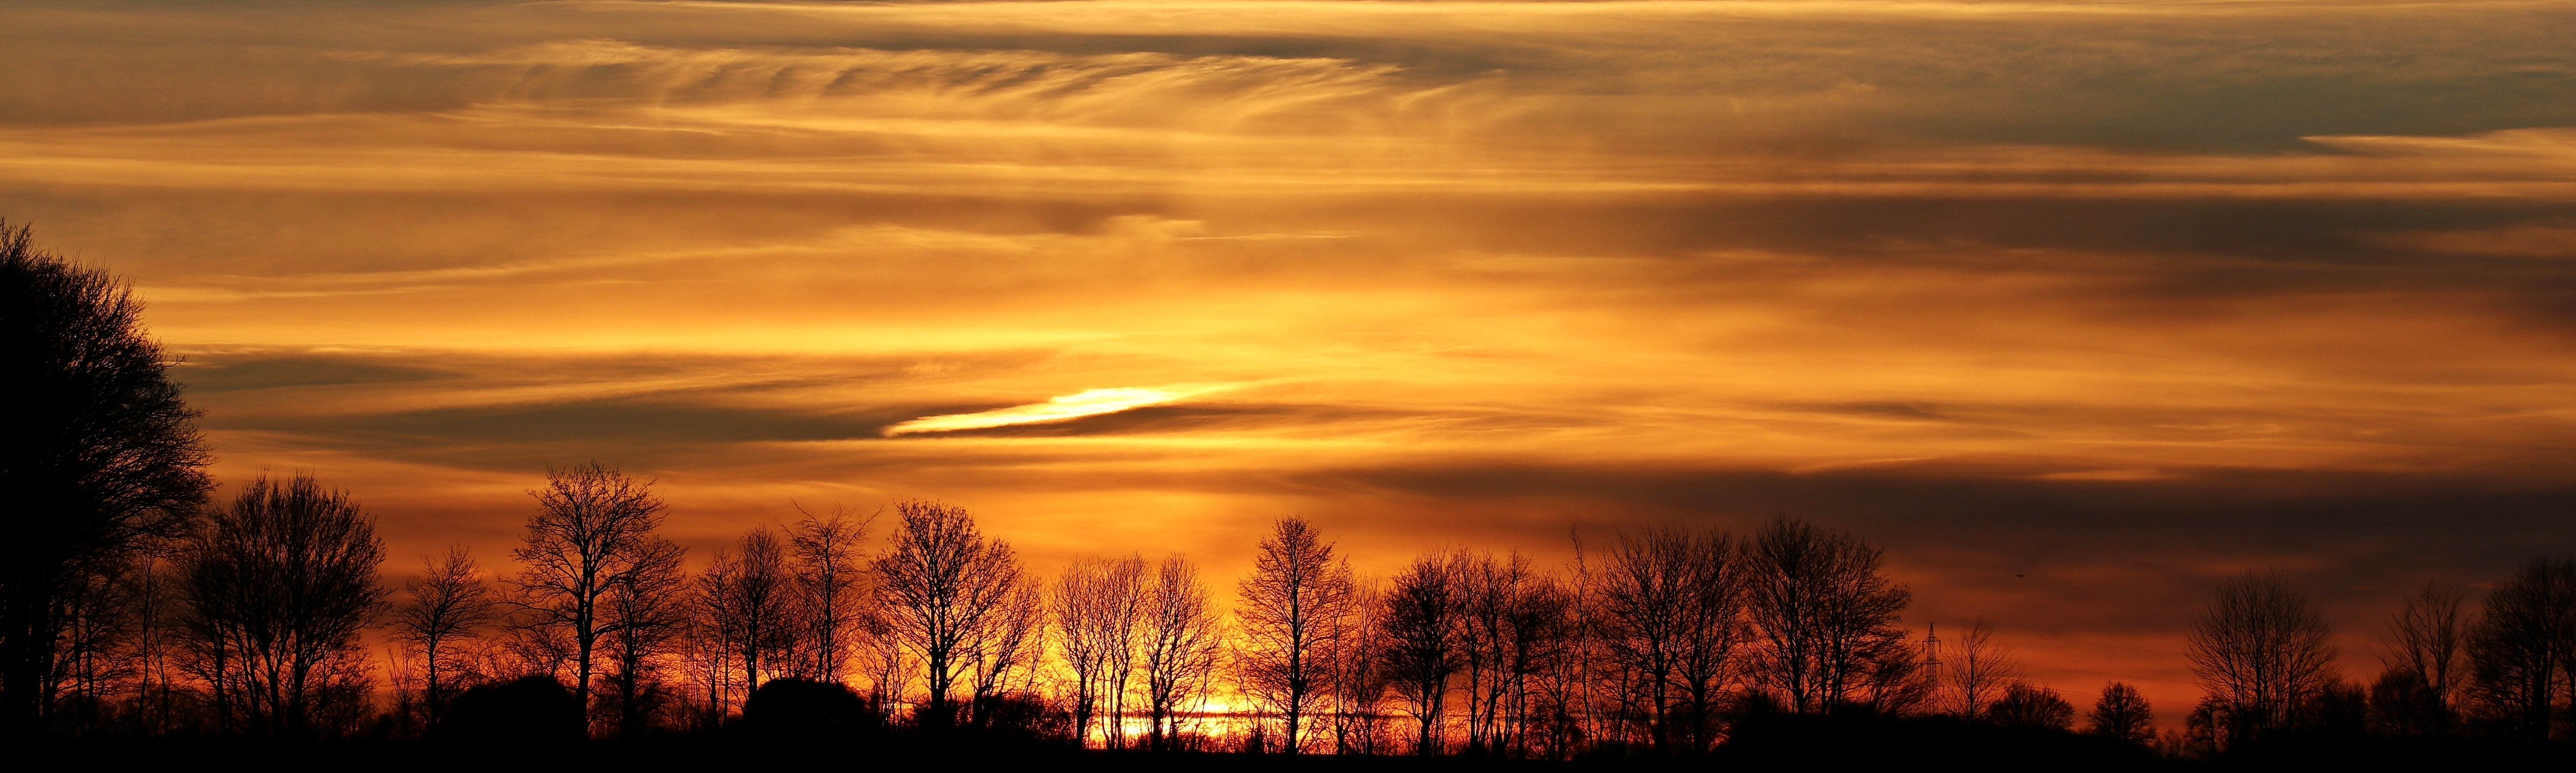
landscape, nature, horizon, winter, cloud, sky, sun, sunrise, sunset, sunlight, morning, dawn, atmosphere, panorama, dusk, evening, twilight, orange, red, romance, romantic, trees, clouds, still, mood, winter sun, abendstimmung, distant, atmospheric, afterglow, evening sky, setting sun, evening hours, atmospheric phenomenon, red sky at morning